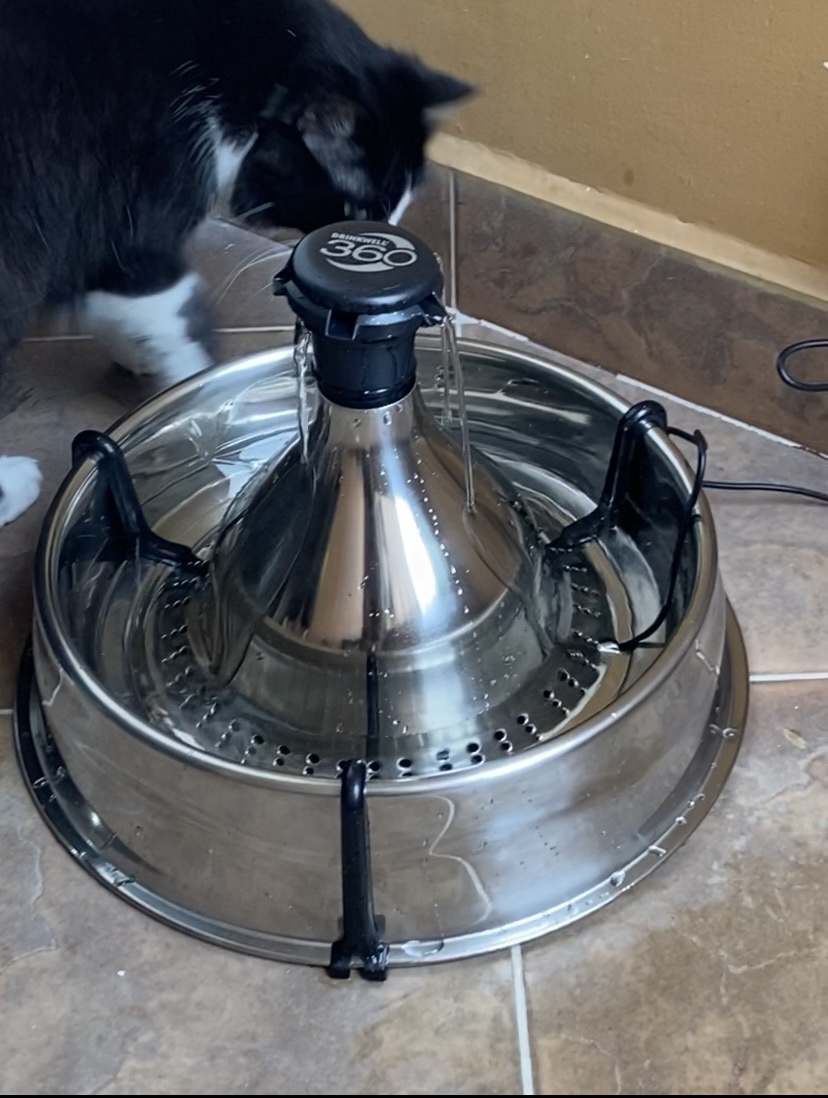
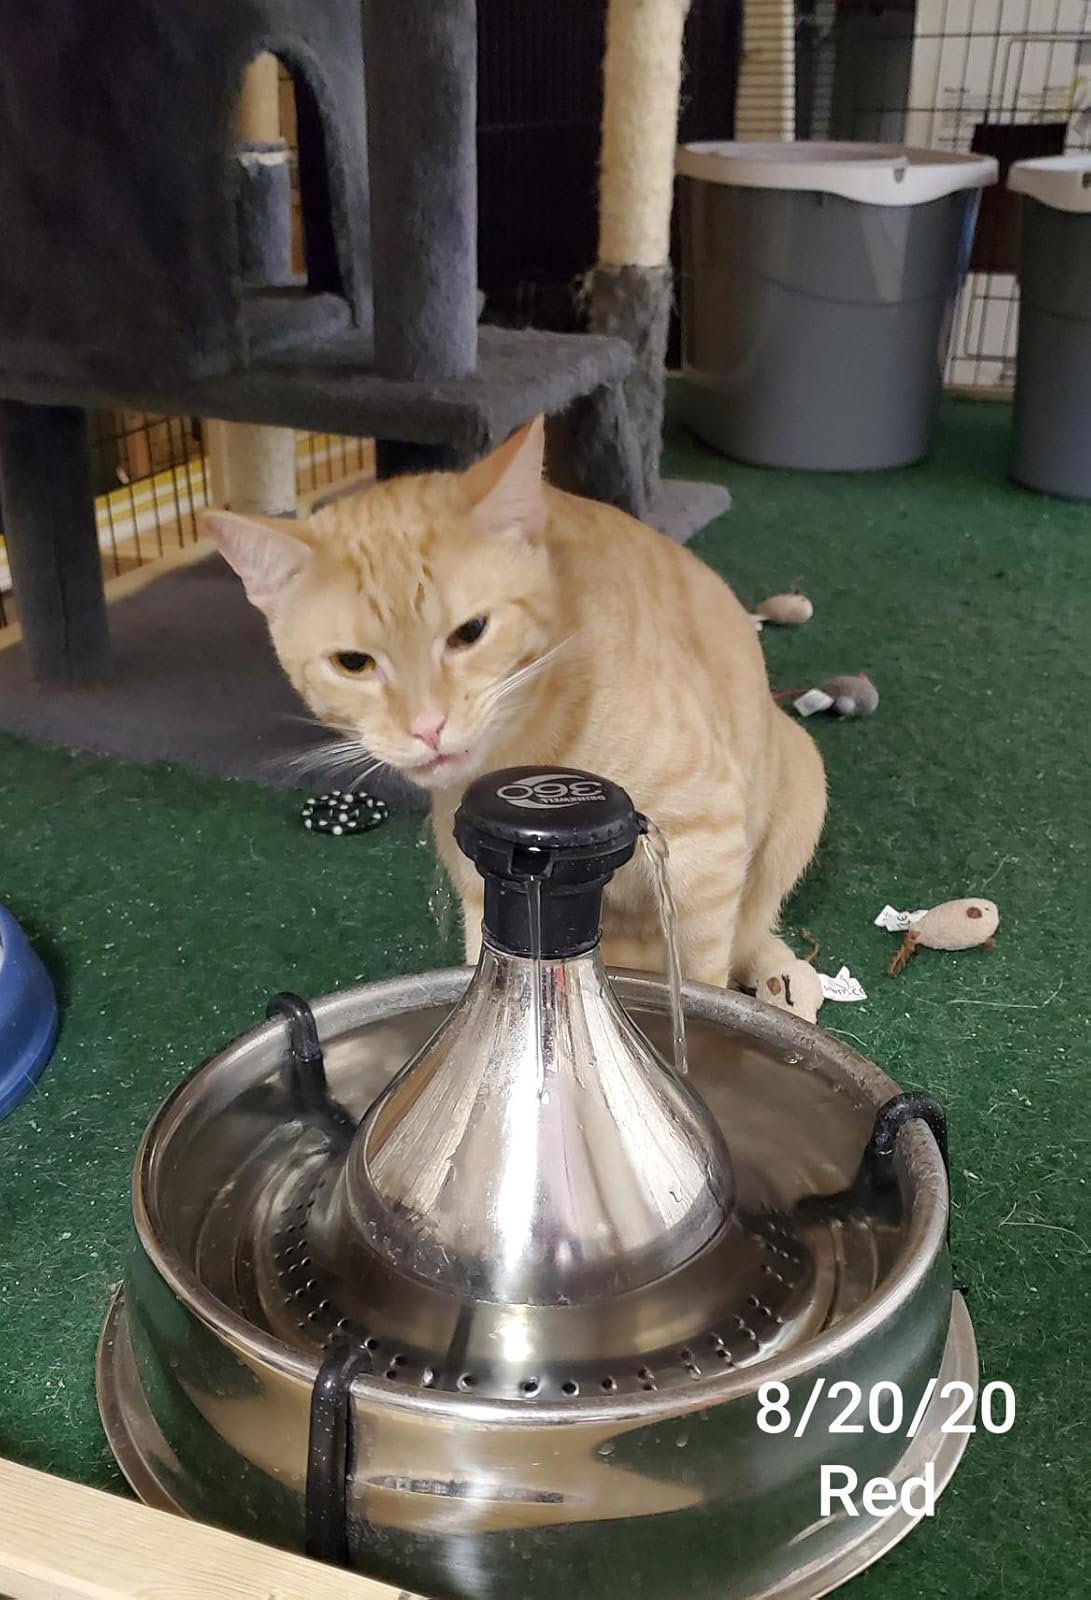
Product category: items_bowl
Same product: yes